Xavier Tillman

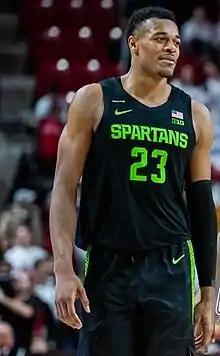
Tillman in February 2020

Tillman made his debut for Michigan State on November 10, 2017, recording four points and three rebounds in a 98–66 win over North Florida. On November 19, he posted a career-high nine points, five rebounds, and three blocks in a 93–71 victory over Stony Brook. Tillman grabbed a career-best 12 rebounds on March 18, 2018, in a 55–53 loss to Syracuse in the second round of the 2018 NCAA tournament. Through 35 games, he averaged 2.8 points, 2.6 rebounds, and 0.7 blocks per game. Tillman received his team's Most Improved Player award and shared its Unsung Player award. Through his first season, he lost significant weight in an effort to improve his conditioning. Tillman reduced his weight from at the start of his freshman year to under by his sophomore season.